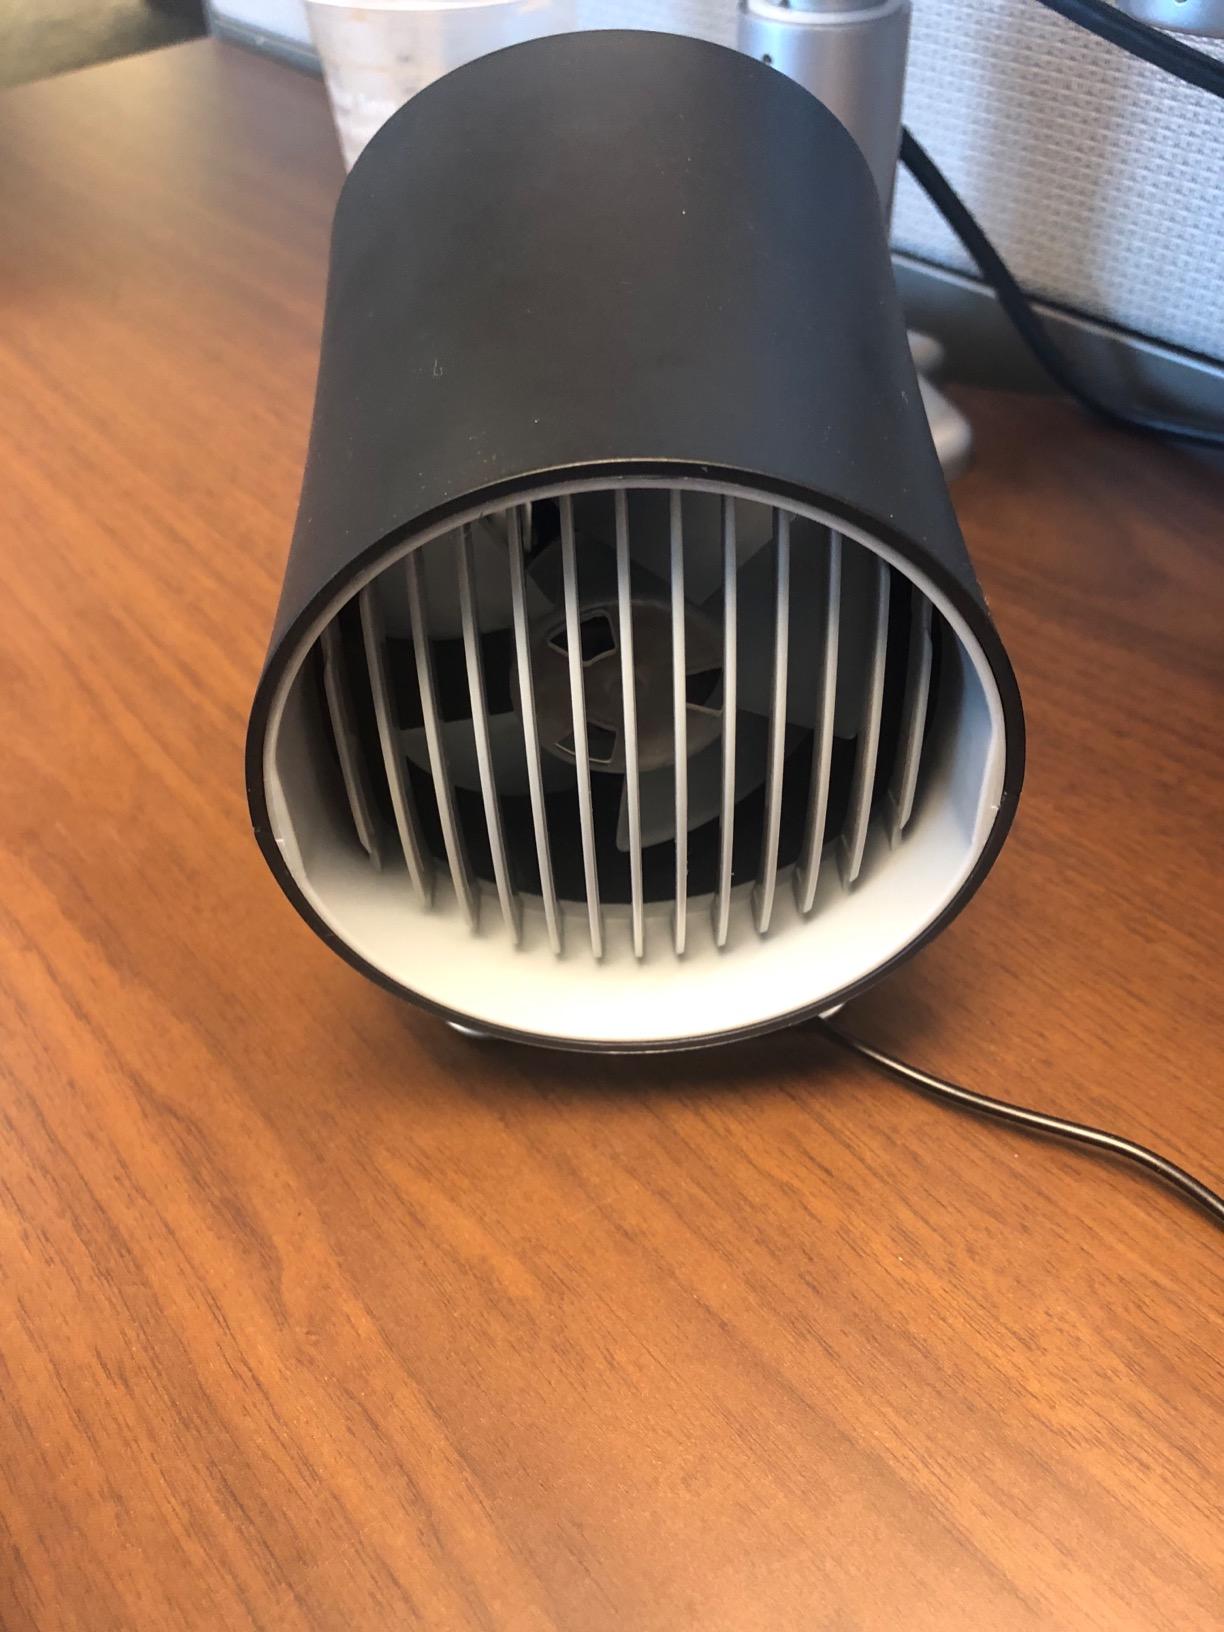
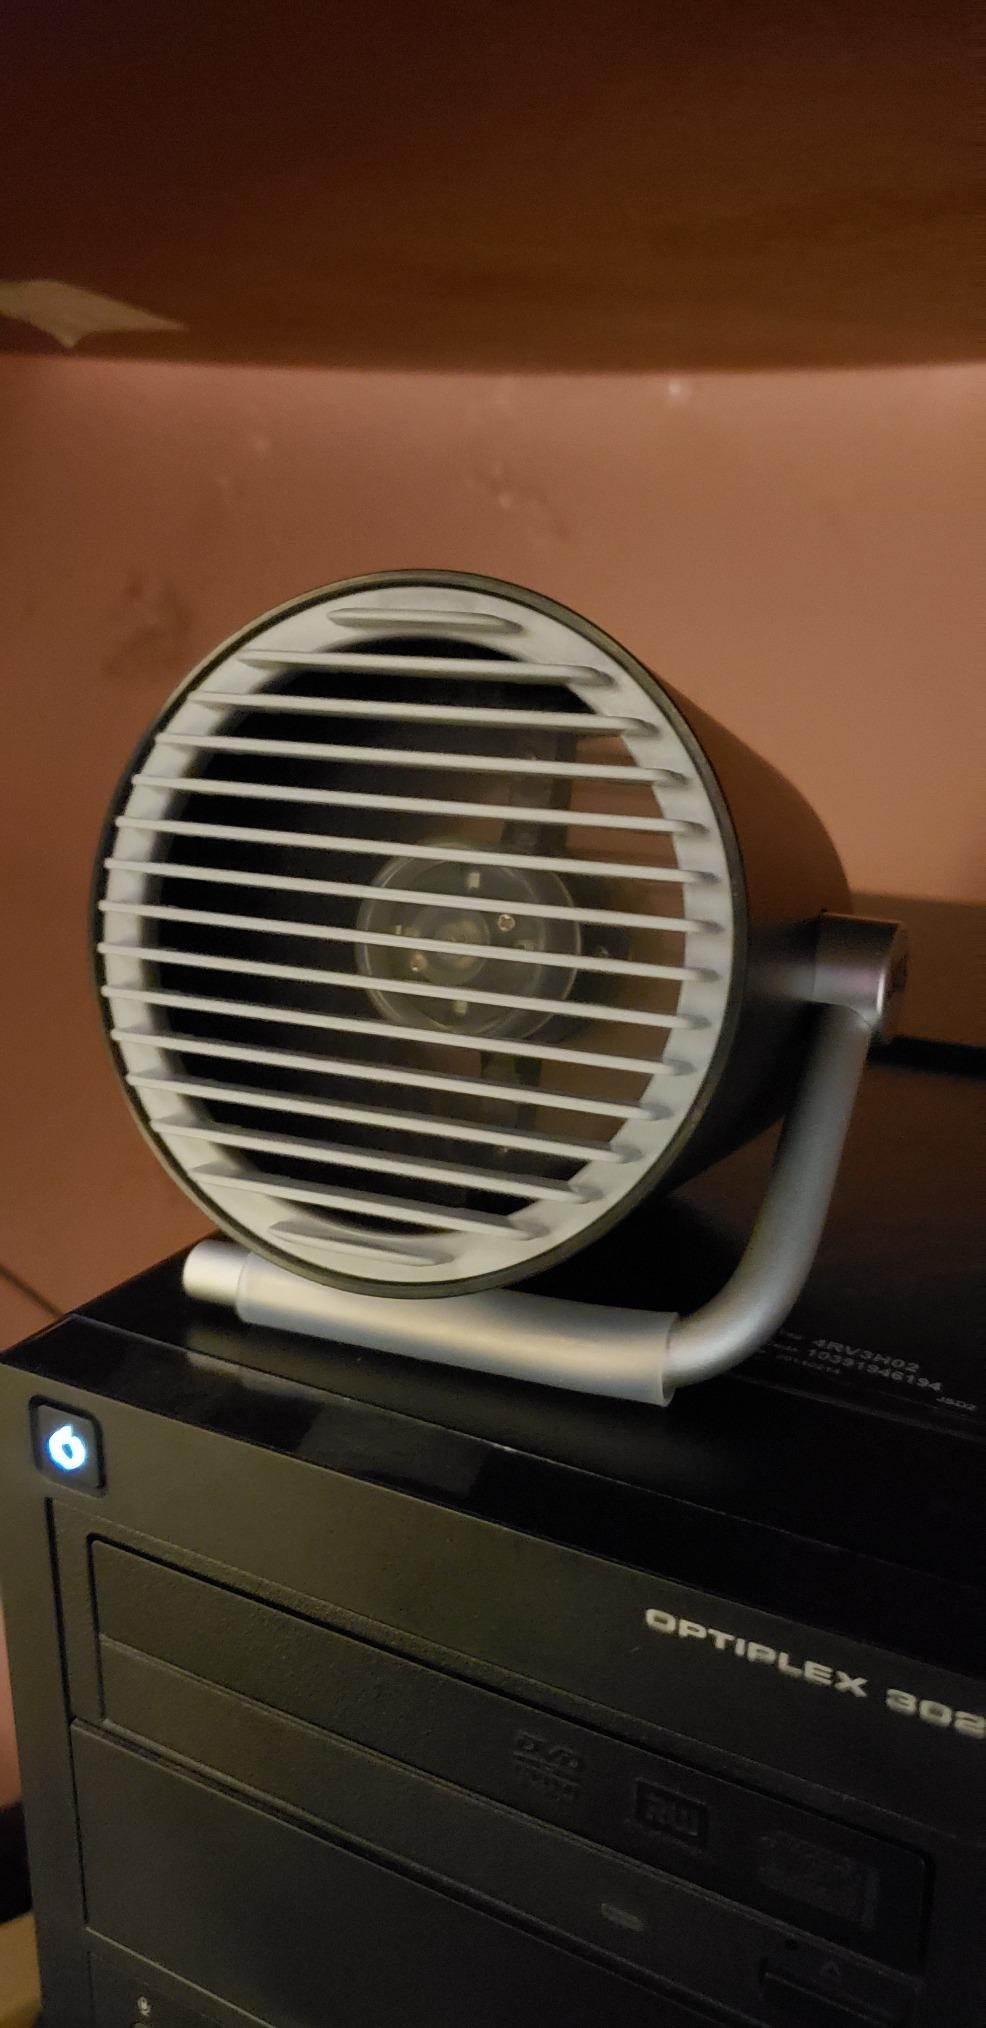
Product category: fan
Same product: no